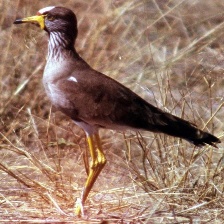
Species: WATTLED LAPWING
Scientific name: VANELLUS INDICUS